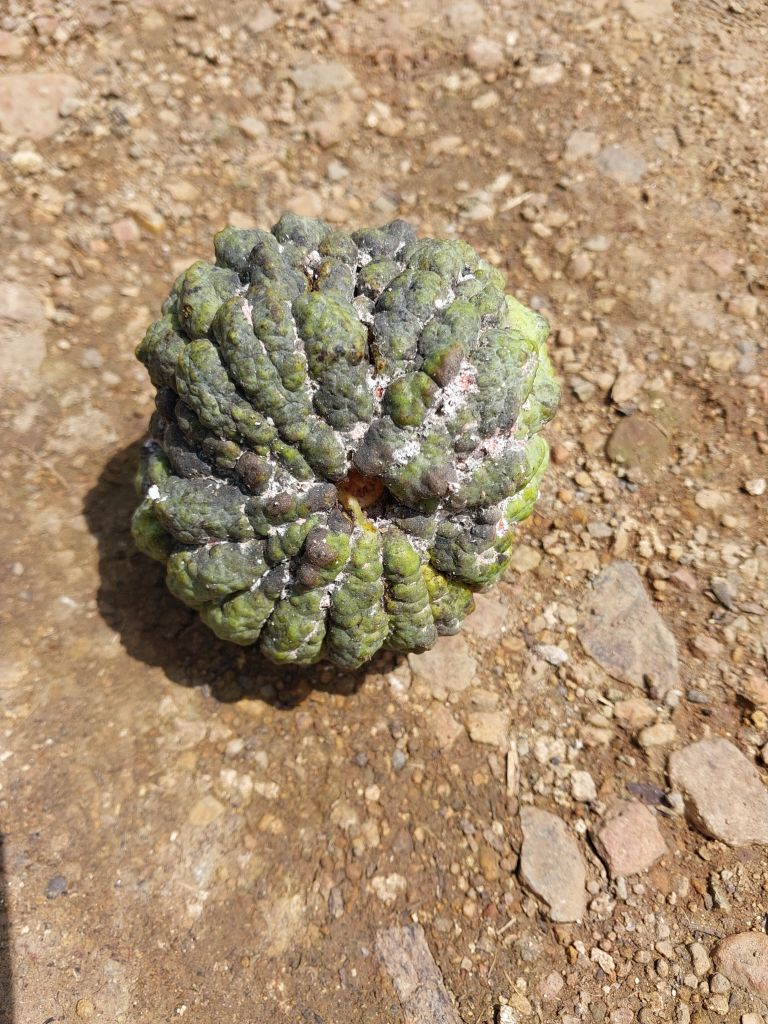
Disease label: Blank Canker